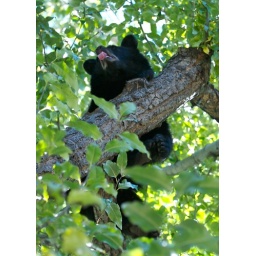
This is the first bear I have ever seen. It was in a tree outside a bakery in downtown Aspen